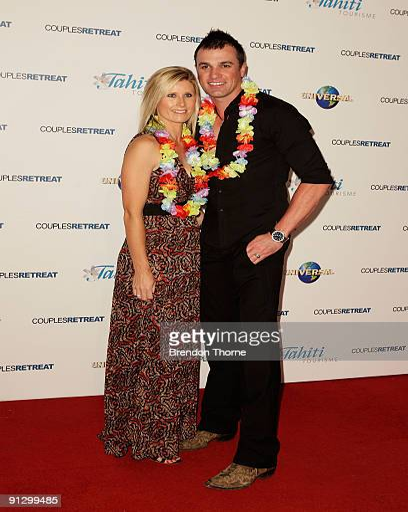
pop artist and person arrive for the premiere